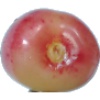
Label: Cherry Rainier 1